Anders Ek

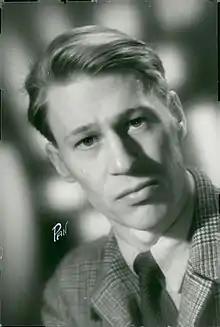
Ek in 1950

Anders Ek (7 April 1916 – 17 November 1979) was a Swedish film actor. He was born in Gothenburg, Sweden and died in Stockholm. He was married to Birgit Cullberg and is the father of dancer Niklas Ek (born 1943), dancer Mats Ek and actress Malin Ek (twins born 1945).